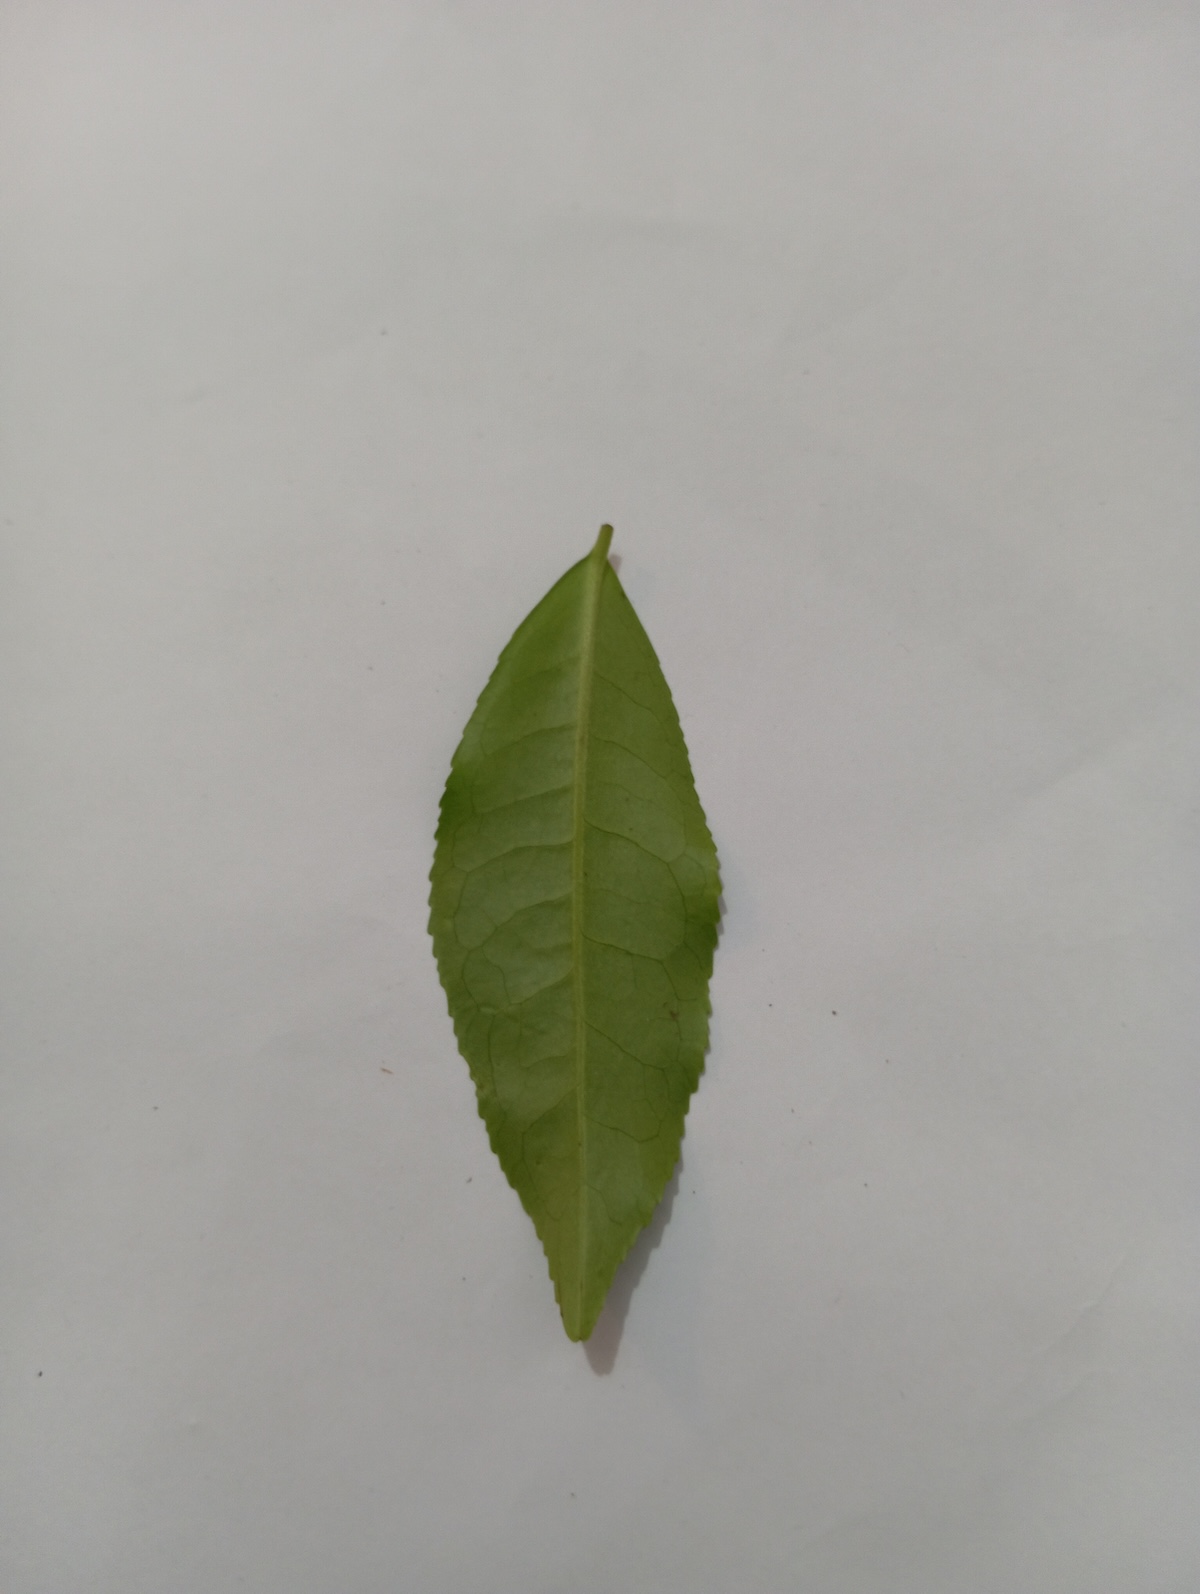
Label: Healthy leaf